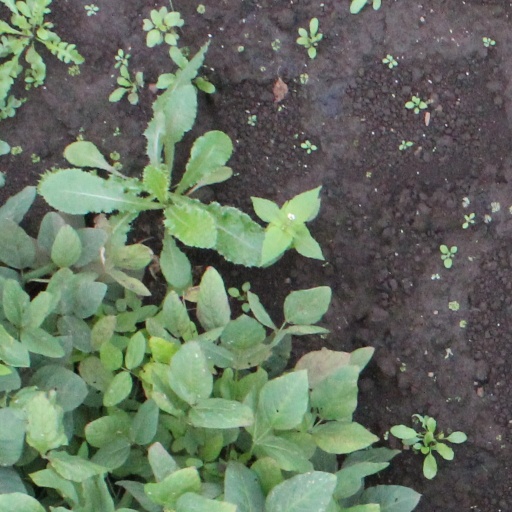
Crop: soybean